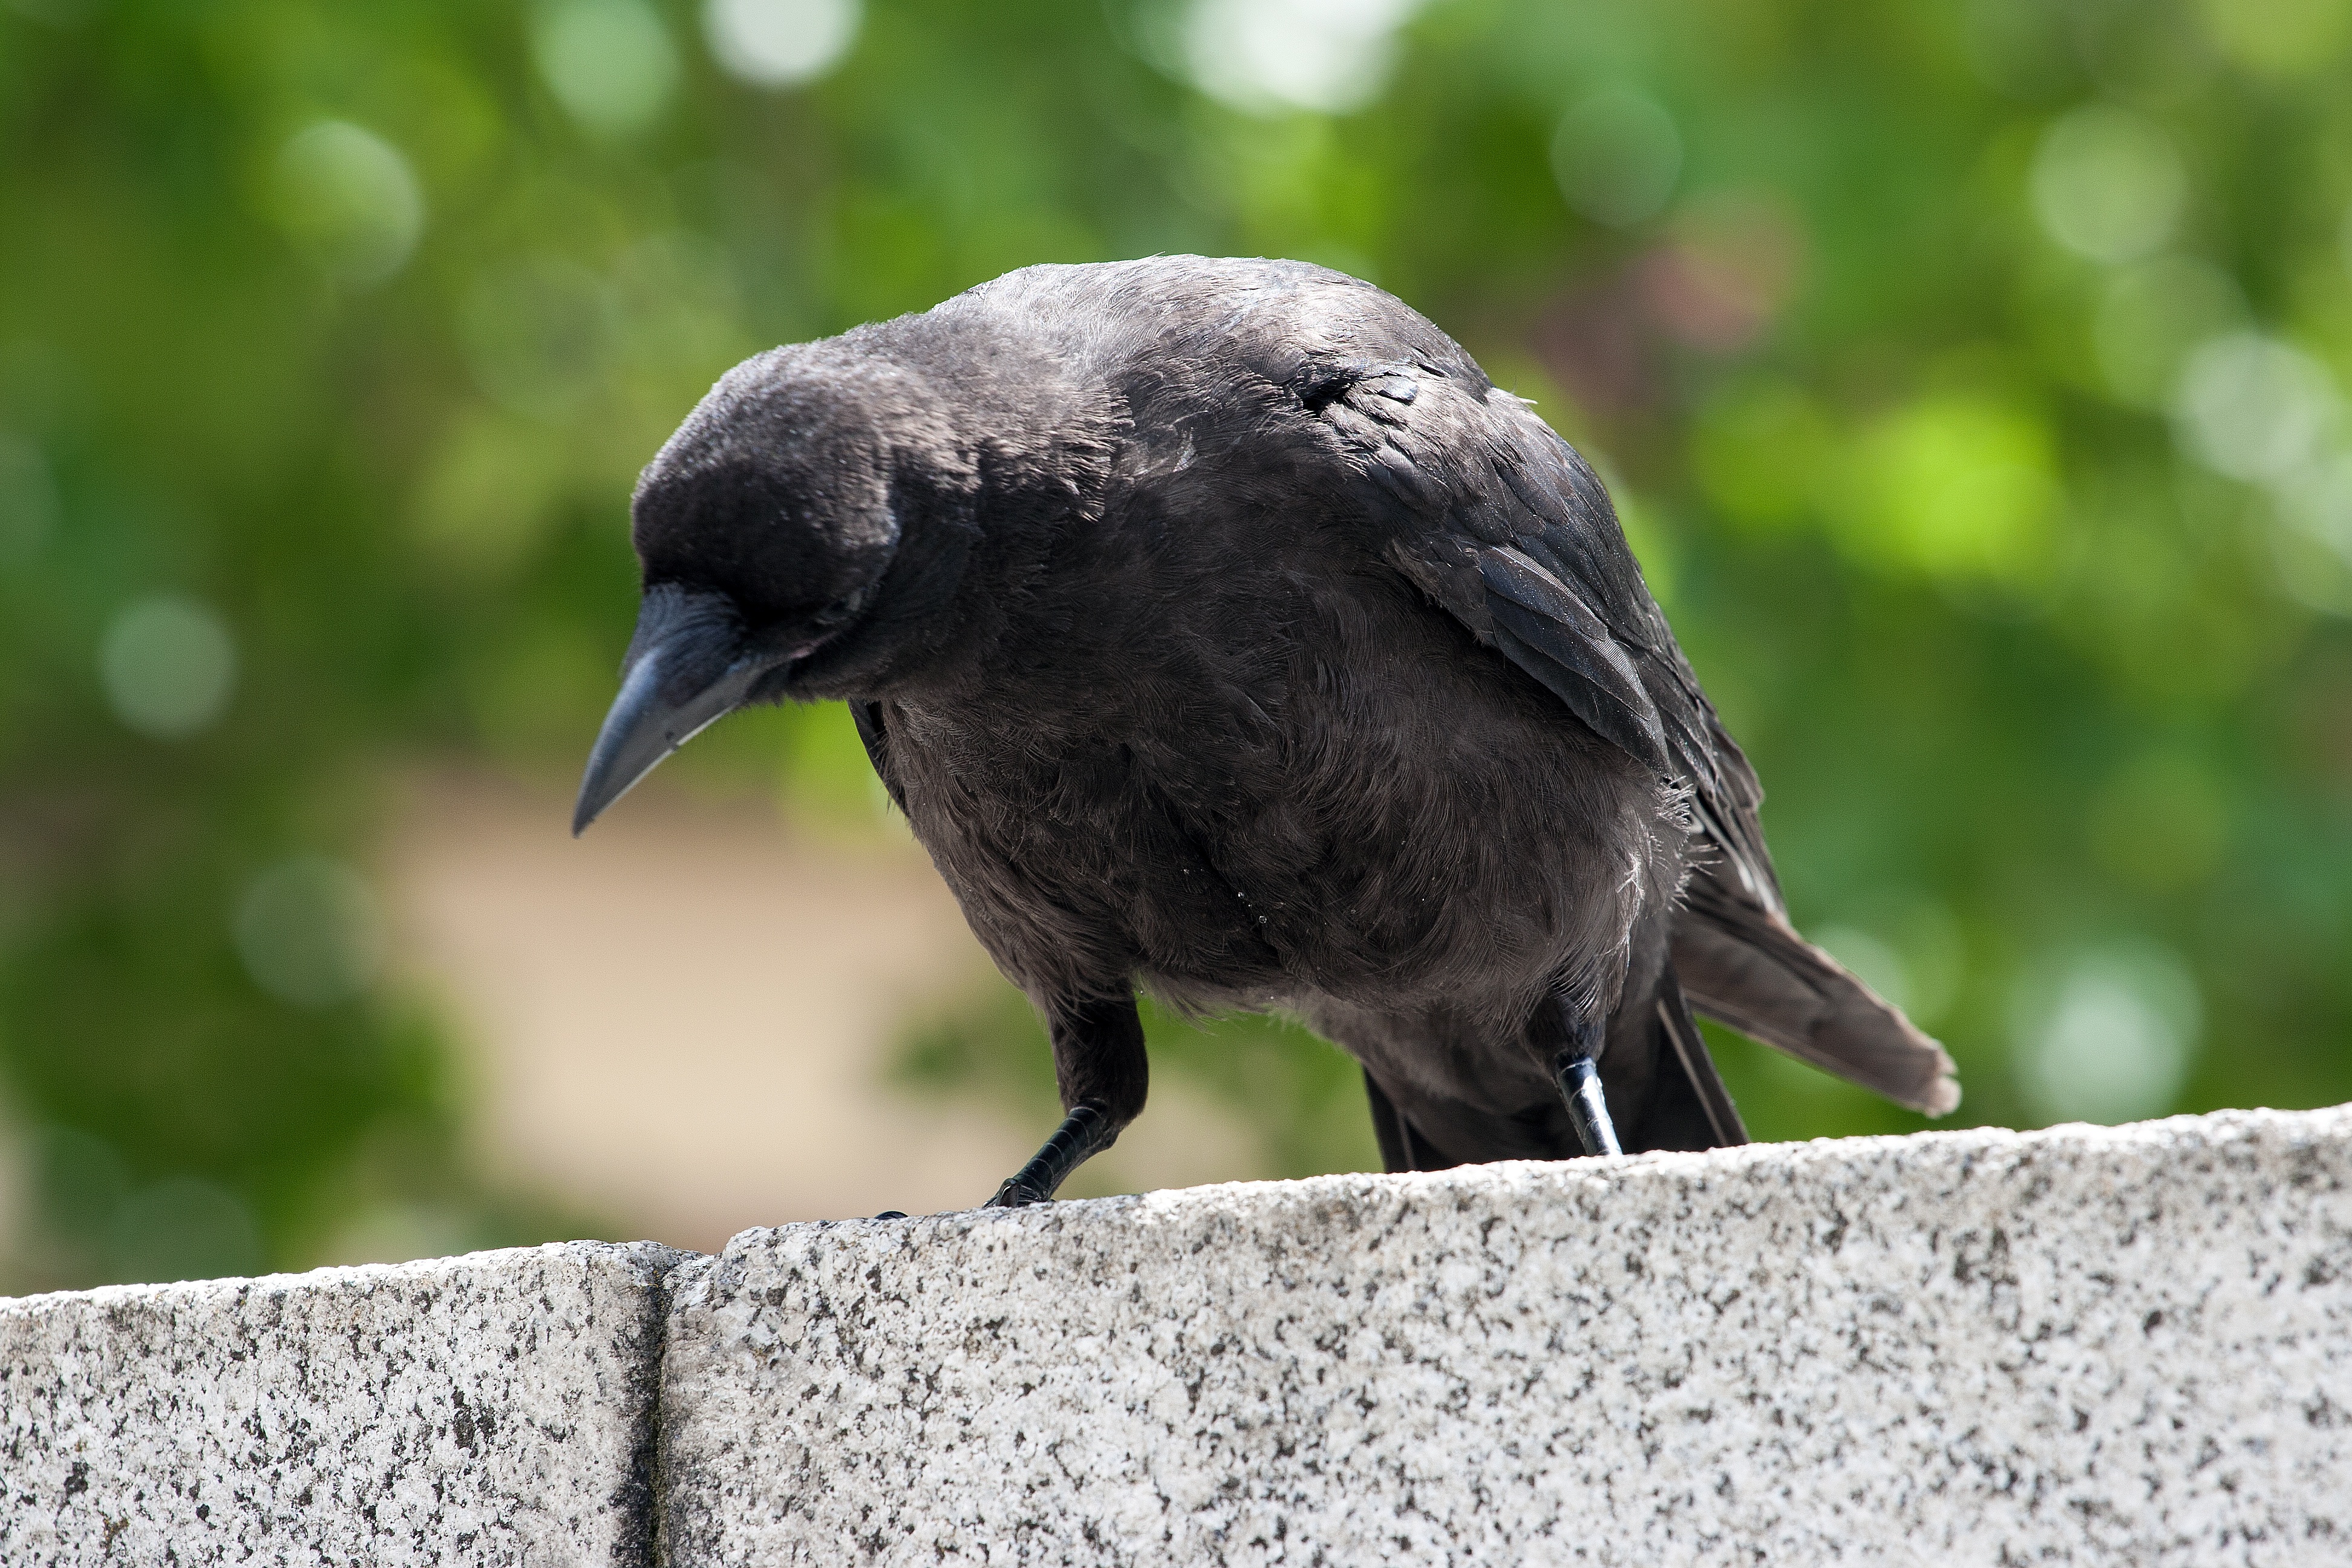
nature, bird, wildlife, beak, fauna, crow, vertebrate, raven, raven bird, american crow, perching bird, crow like bird